J. Lowell Stoltzfus

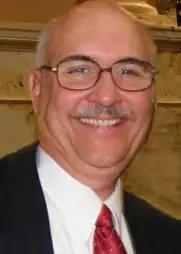
Stoltzfus in 2008

James Lowell Stoltzfus (born July 15, 1949) is a former Republican state senator, having represented Maryland's 38th Legislative District. He was also a member of the Maryland House of Delegates for District 38.